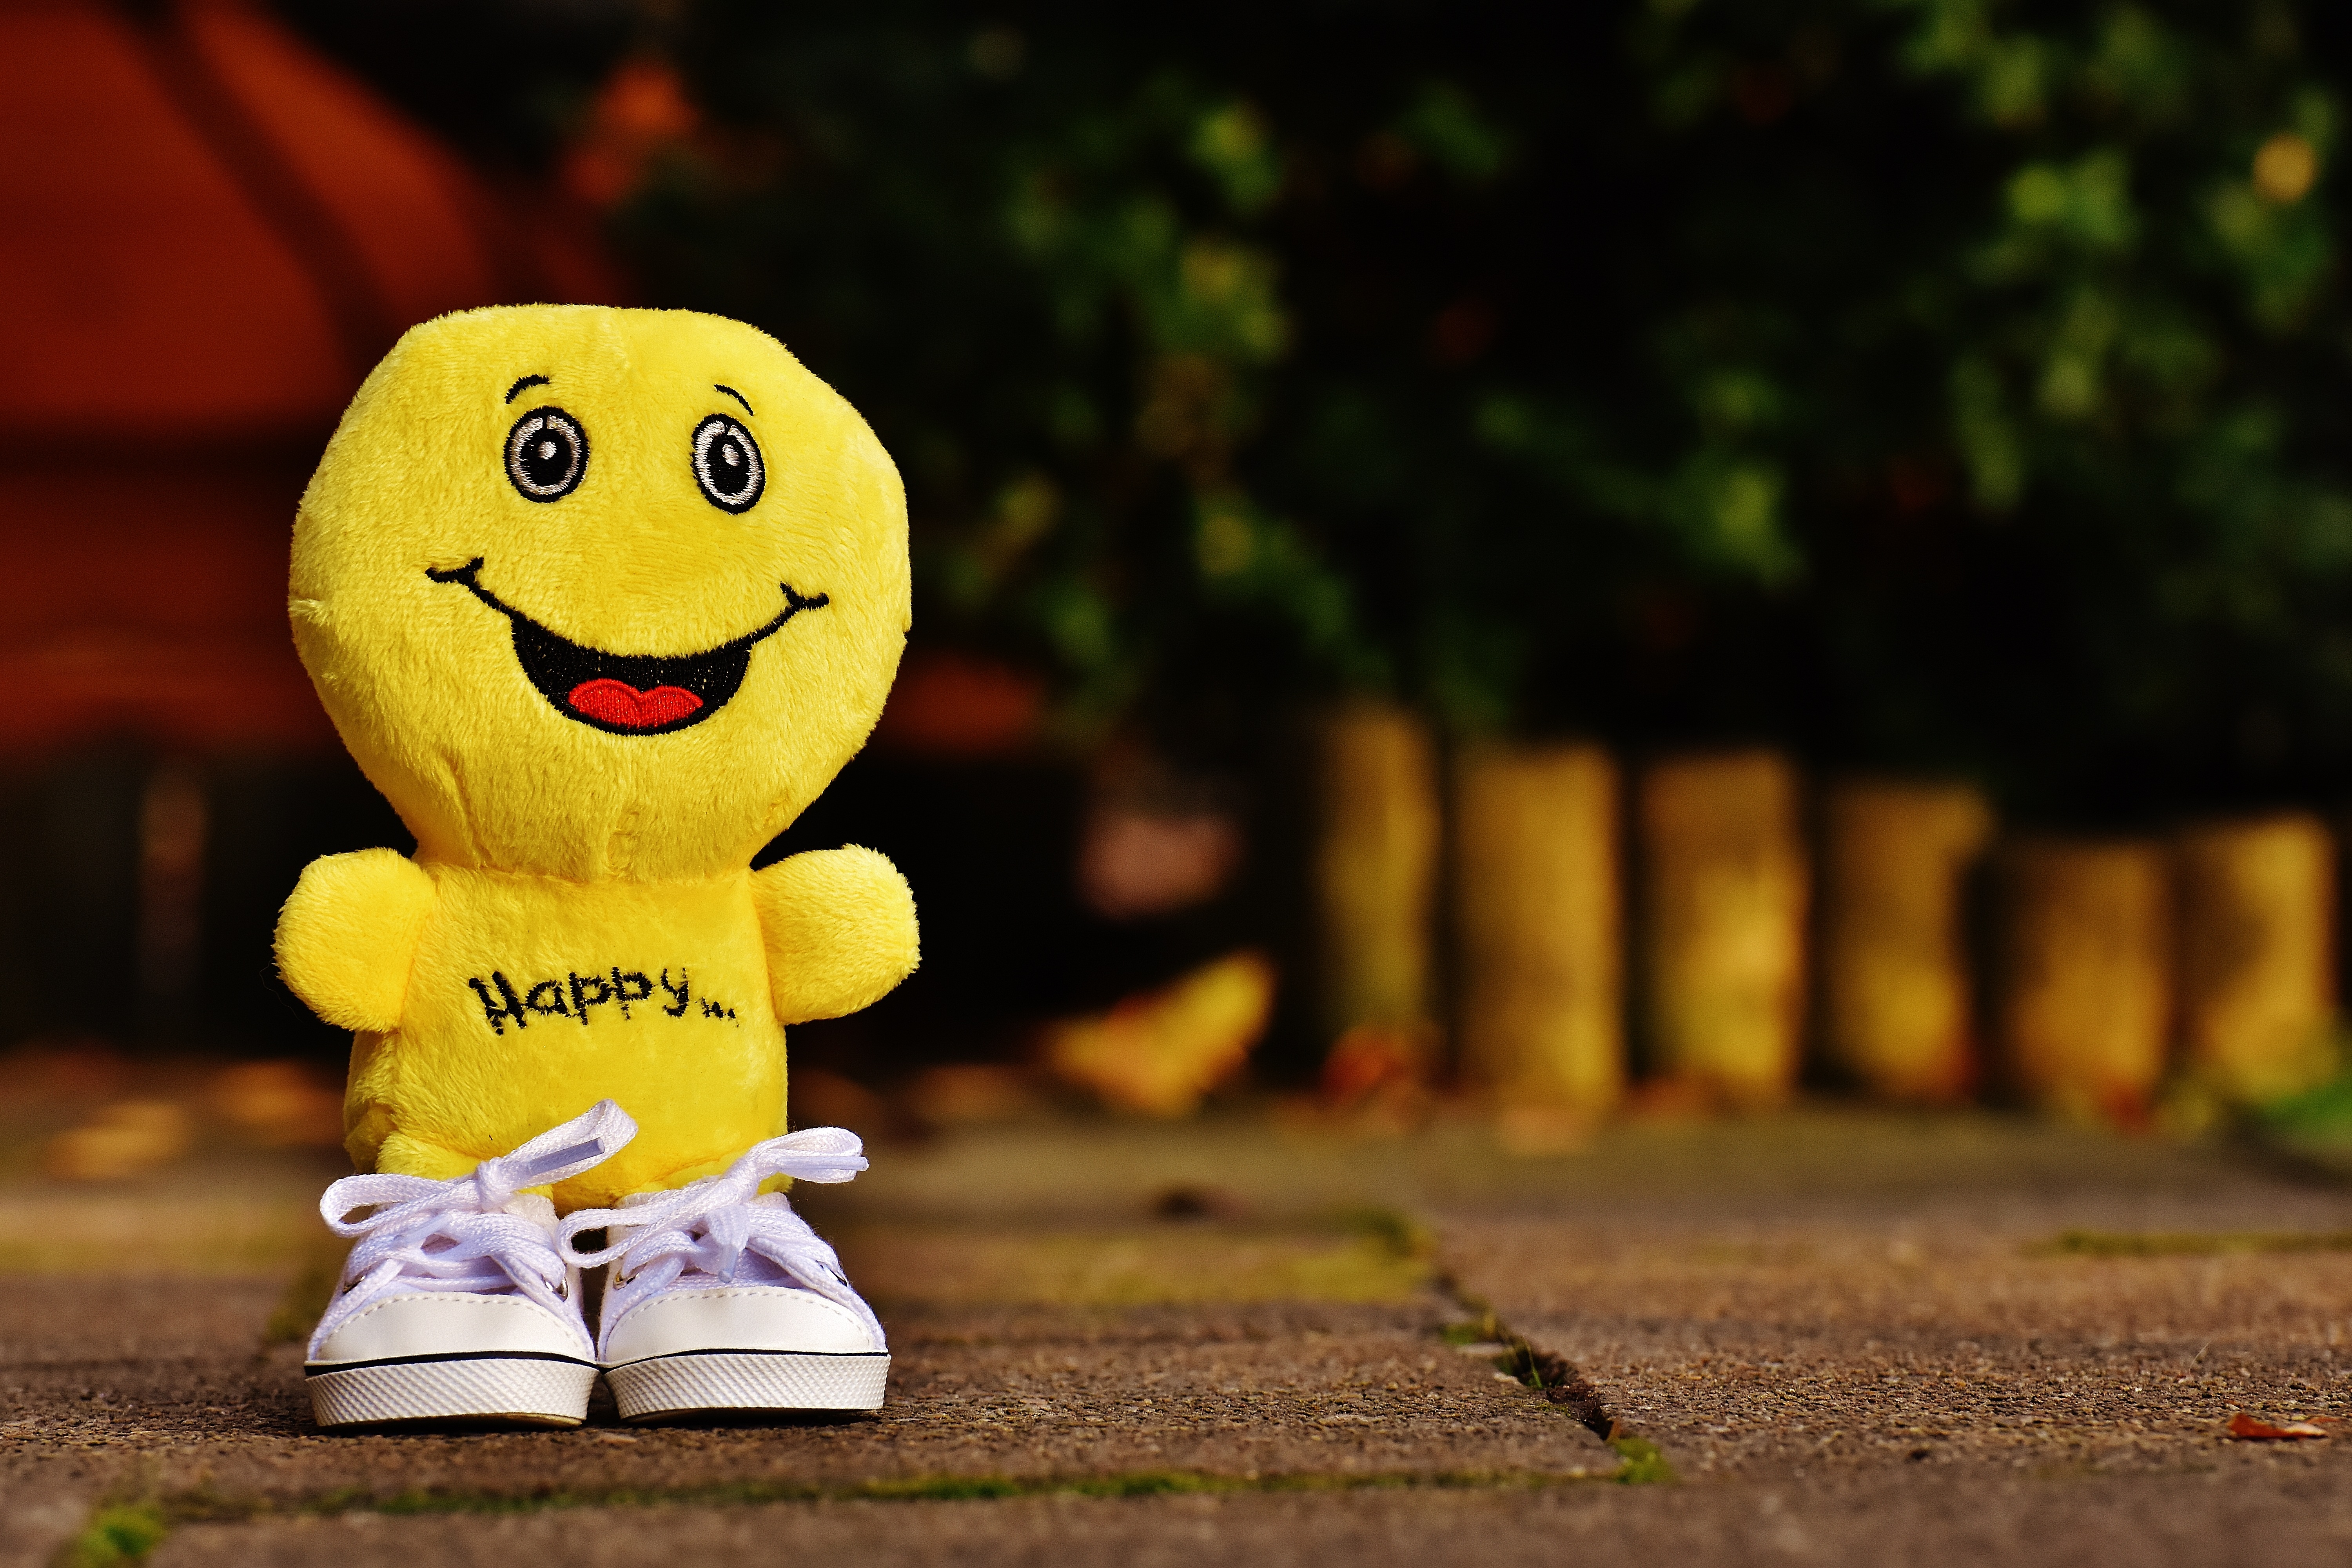
sweet, flower, cute, green, yellow, toy, smile, laugh, start, cheerful, happy, happiness, courage, sneakers, funny, joy, day, plush, emotion, positive, beginning, smiley, good mood, emoticon, keep smiling, joy of life, laughing face, life is beautiful, pep talk, stuffed toy, frohnatur